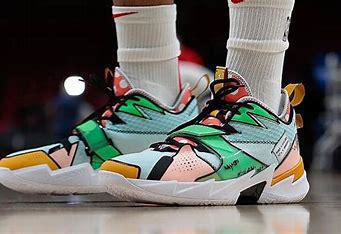
Brand: Jordan
Model: Why Not ZER0 3